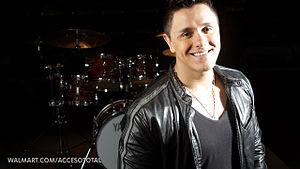
Edgardo Antonio Miranda Beiro, né le 3 mai 1982, mieux connu sous le nom de scène Joey Montana, est un chanteur panaméen de reggaeton et de pop latino